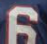
Number: 6